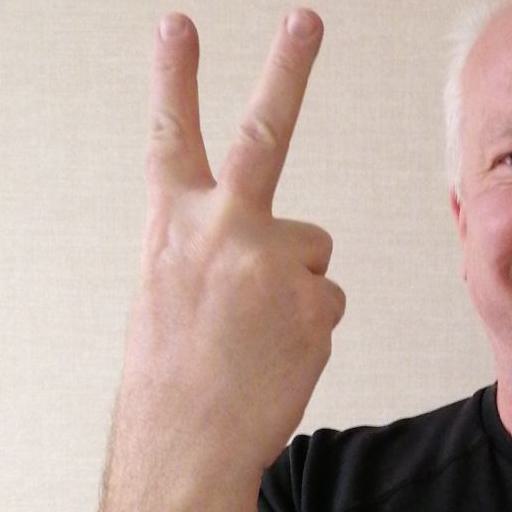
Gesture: peace_inverted